Charles H. Stanley

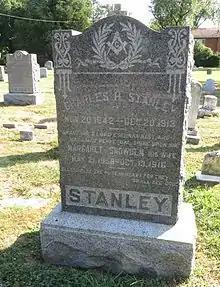
Headstone of Charles H. Stanley at Ivy Hill

After a two-month illness, Stanley died of heart and kidney trouble on December 20, 1913, while asleep at his home in Laurel, Maryland. His burial site is in section E. 108 of Ivy Hill Cemetery in Laurel.